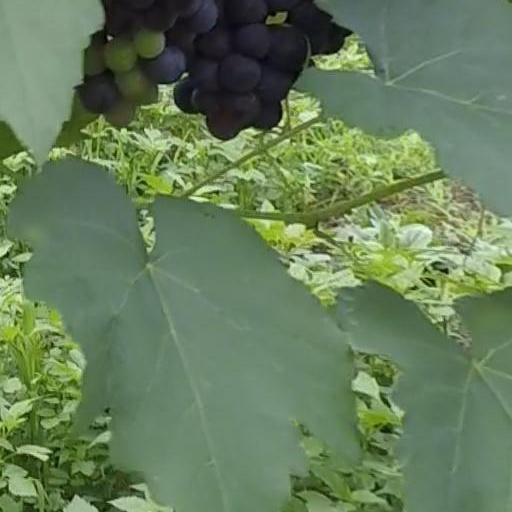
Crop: grape